Bishop Monkton Ings

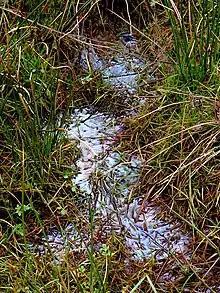
The bog water here has a natural oily sheen

Both units of fen, marsh and swamp were assessed by Natural England in 2011. The first unit was judged to be in favourable condition, with some hawthorn scrub clearance required, although this section passed the assessment due to a good diversity of species, and the grassland was in good condition. The second unit was judged "unfavourable but recovering", because hawthorn scrub was encroaching onto grassland and fen. The assessor found ragwort scattered across the site. No explanation is given for the mention in the assessment of ragwort, but it is possible that a balance had to be made between its situation as a controlled plant, with toxicity to cattle and ponies, and its advantages as a pollinator and ability to host certain insect larvae, such as that of the cinnabar moth. In the UK, the cinnabar moth is a priority species.